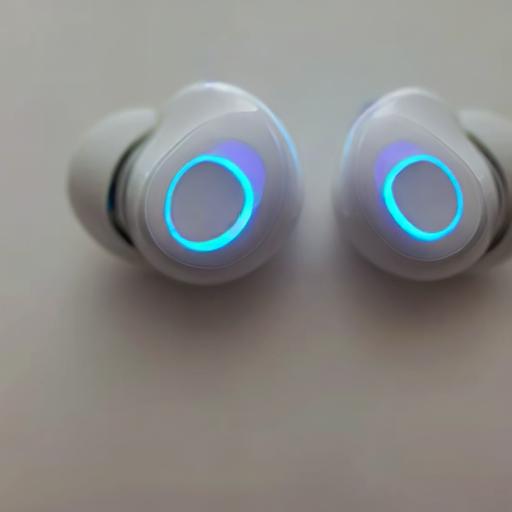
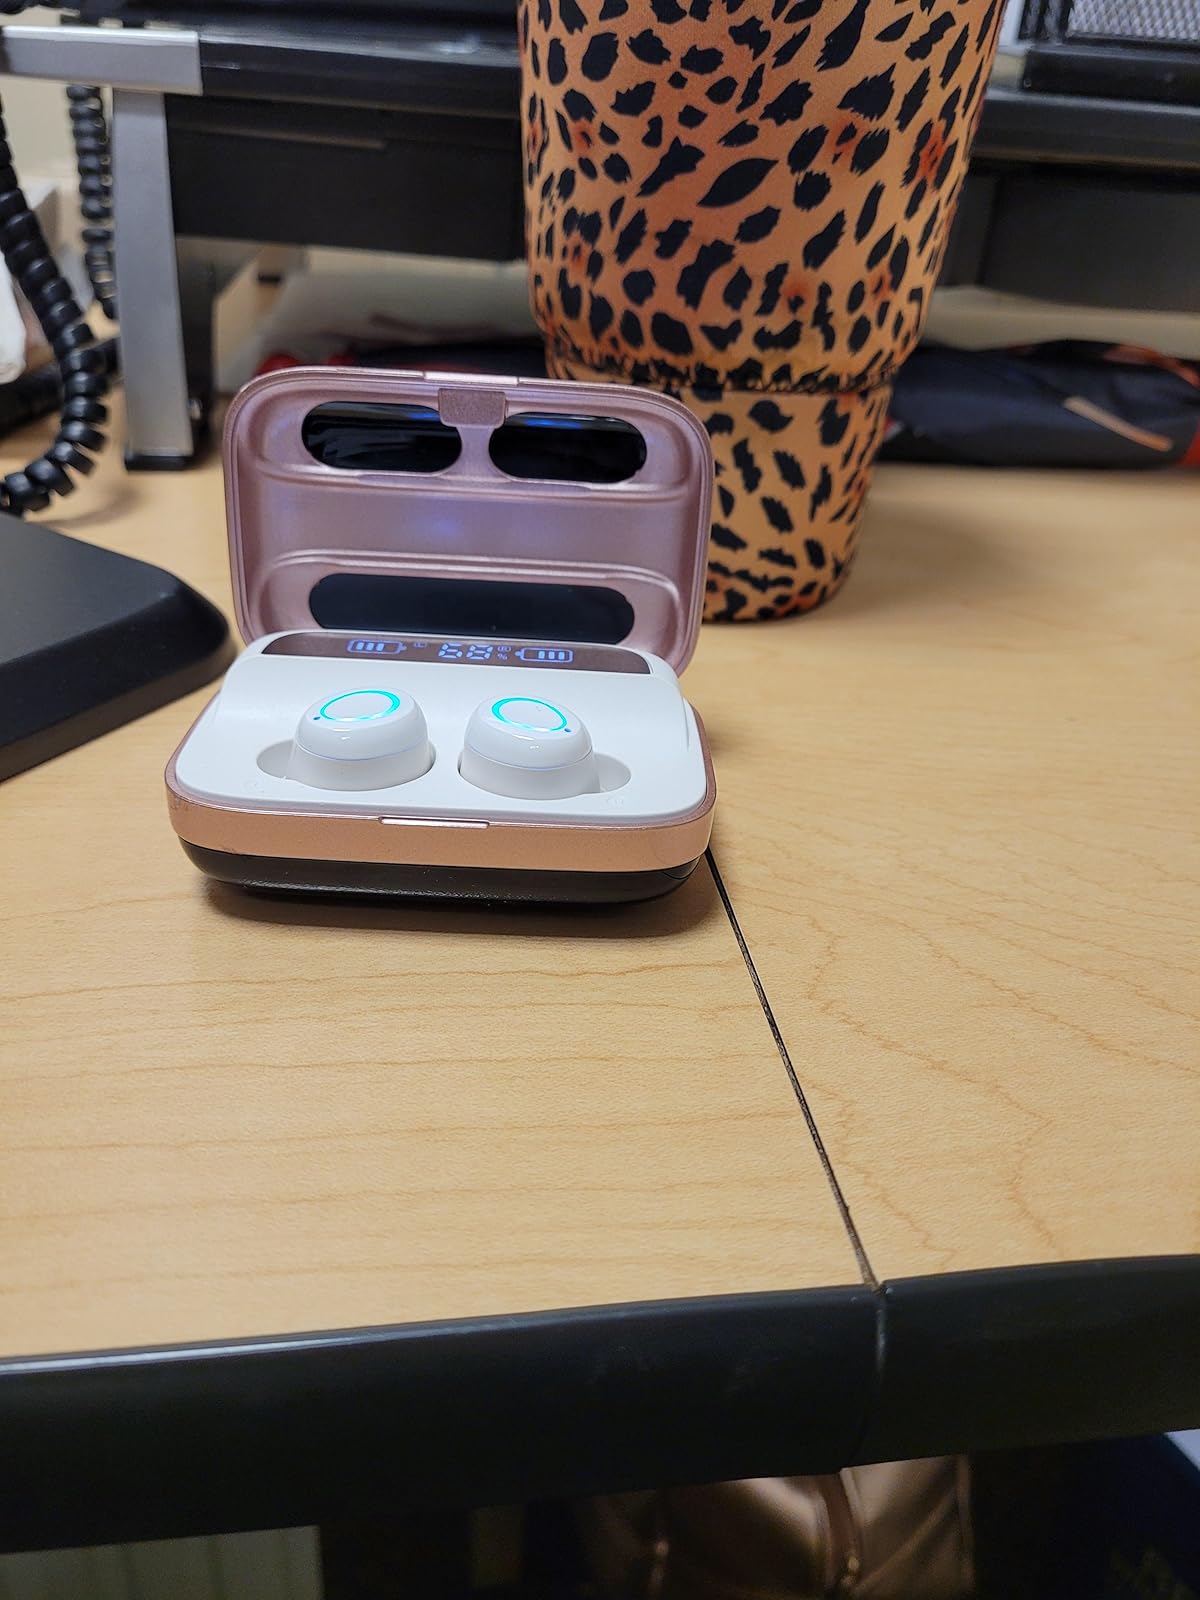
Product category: earbuds
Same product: no